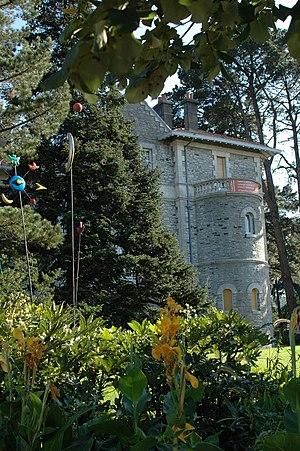
Anglet, villa Béatrix Enea, dans le jardin public. Photo prise le 16/08/06 par Harrieta171
Anglet est une commune française, située au bord de l'océan Atlantique, dans le département des Pyrénées-Atlantiques en région Nouvelle-Aquitaine.